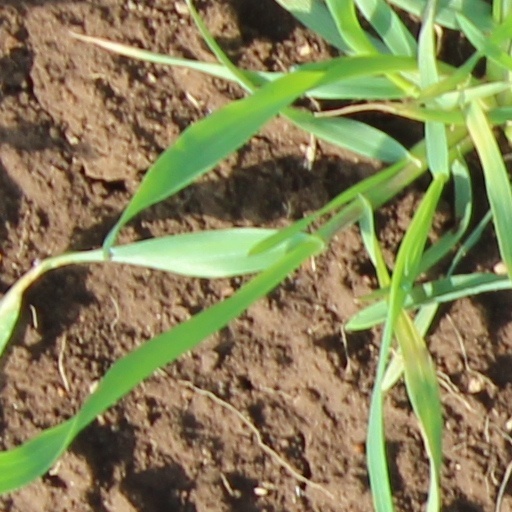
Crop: wheat